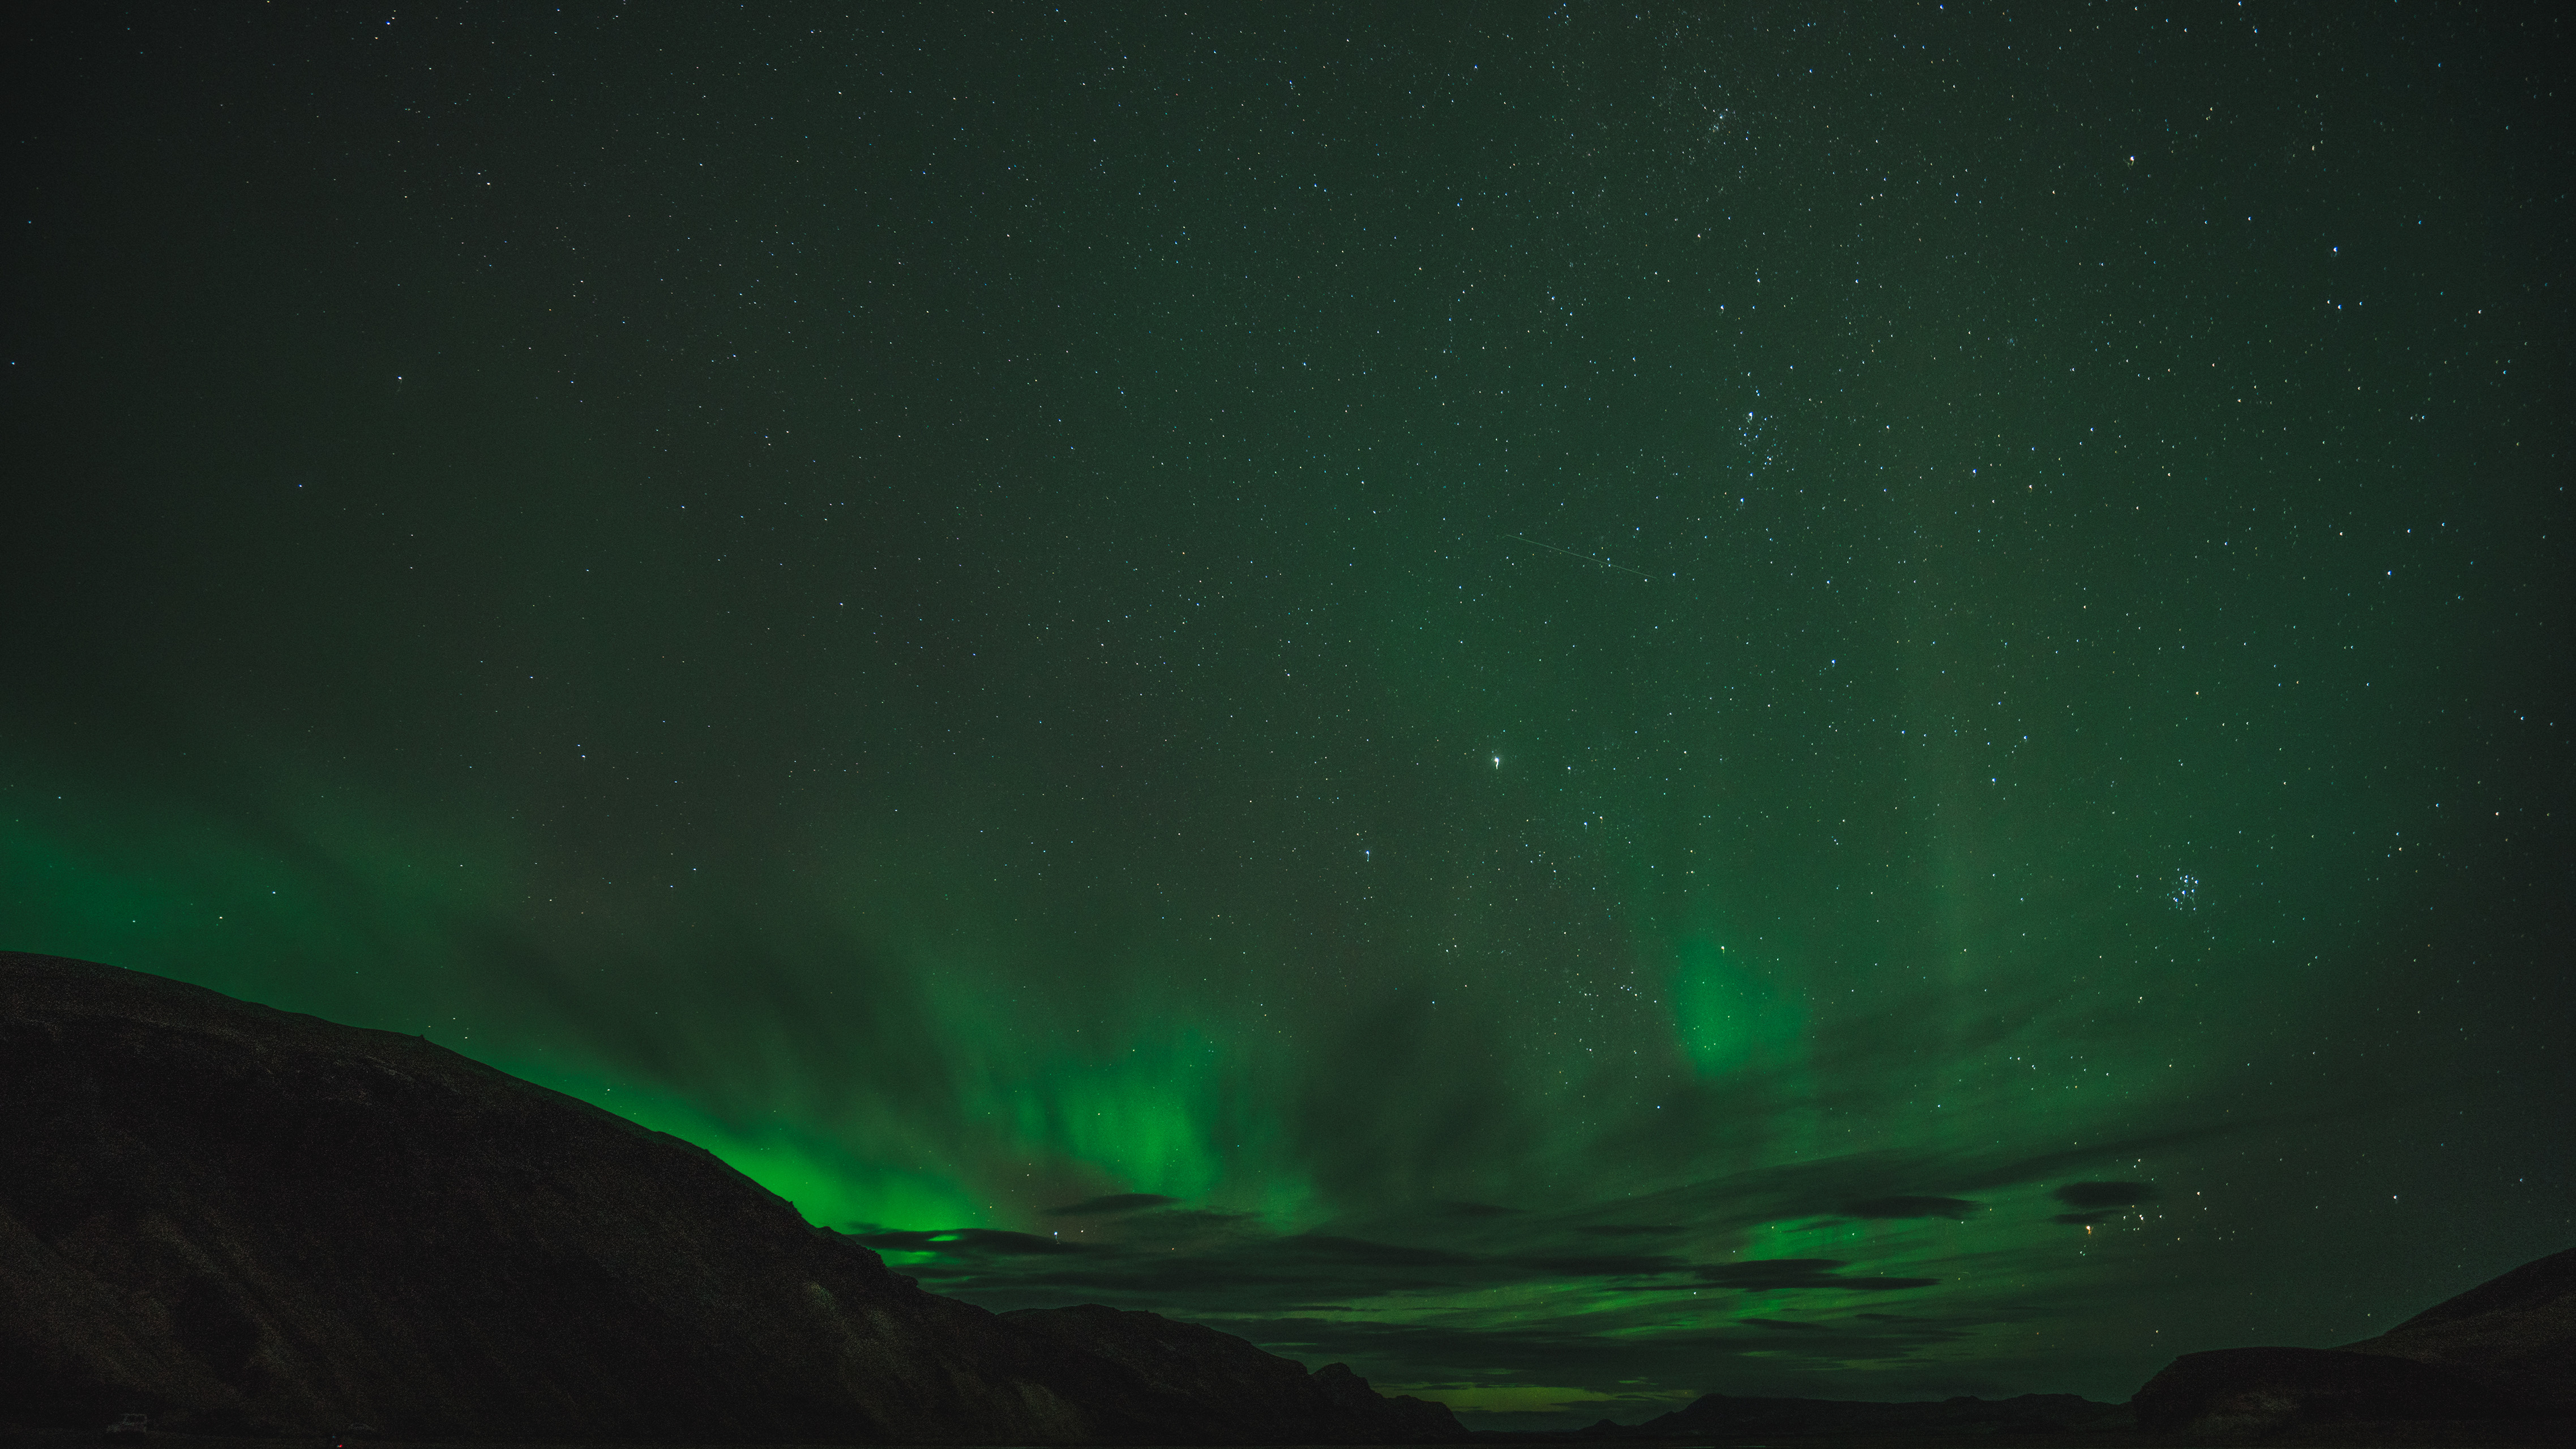
atmosphere, green, northern light, aurora, aurora boreali, boreali